Jervaulx Abbey

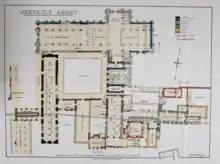
Ground Plan of the Abbey from the description by Hope & Brakspear (1911)

The pulpitum screen with part of the stalls can now be seen at St Andrew's Church, Aysgarth, and a window was reused at St Gregory's parish church in Bedale.